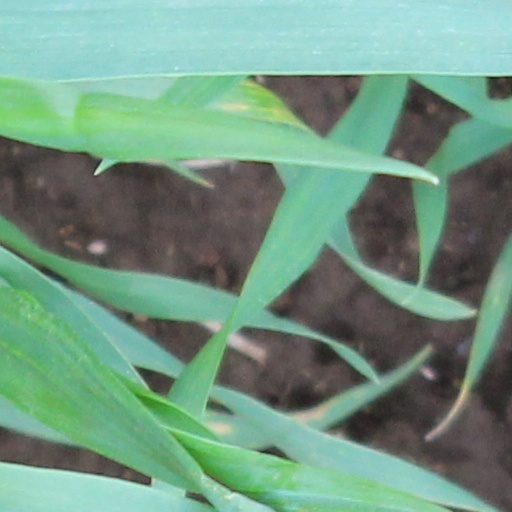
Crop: wheat